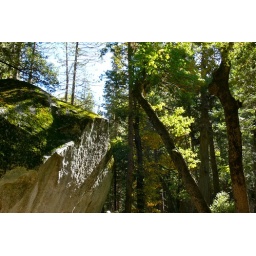
giant rock in the middle of the forest